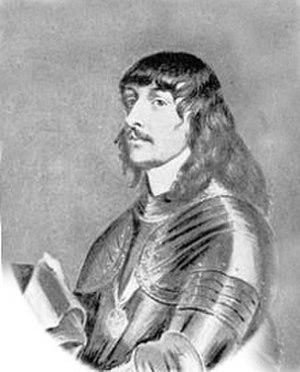
L’histoire de l’île de Man, si l'on excepte l'ère préhistorique, est généralement divisée en quatre périodes :
L’île de Man /il də man/ est un territoire formé d’une île principale et de quelques îlots situés en mer d’Irlande, au centre des îles Britanniques. L’île de Man forme une dépendance de la Couronne britannique, c'est-à-dire qu'elle n'appartient pas au Royaume-Uni mais relève directement de la propriété du souverain britannique, actuellement la reine Élisabeth II, qui agit en qualité de « seigneur de Man ». Ce statut n’en fait pas un État reconnu indépendant, mais l'île dispose d’une large autonomie politique et économique. Ainsi depuis 2011, le lieutenant-gouverneur, fonction jusqu'alors attribuée par la reine, est désigné par un vote de représentants locaux mannois. De fait de son statut et d'une politique fiscale très avantageuse, elle est considérée comme un des lieux privilégiés par l'évasion fiscale, acquérant une réputation de paradis fiscal, notamment depuis les révélations des « Paradise Papers ».
La bataille de Wigan Lane a eu lieu au nord de Wigan, le 25 août 1651, lors de la troisième guerre civile anglaise, entre les royalistes, commandés par James Stanley, 7ᵉ comte de Derby, et des éléments de la New Model Army, commandés par le colonel Robert Lilburne. Les royalistes furent défaits, perdant près de la moitié de leurs officiers et de leurs hommes.